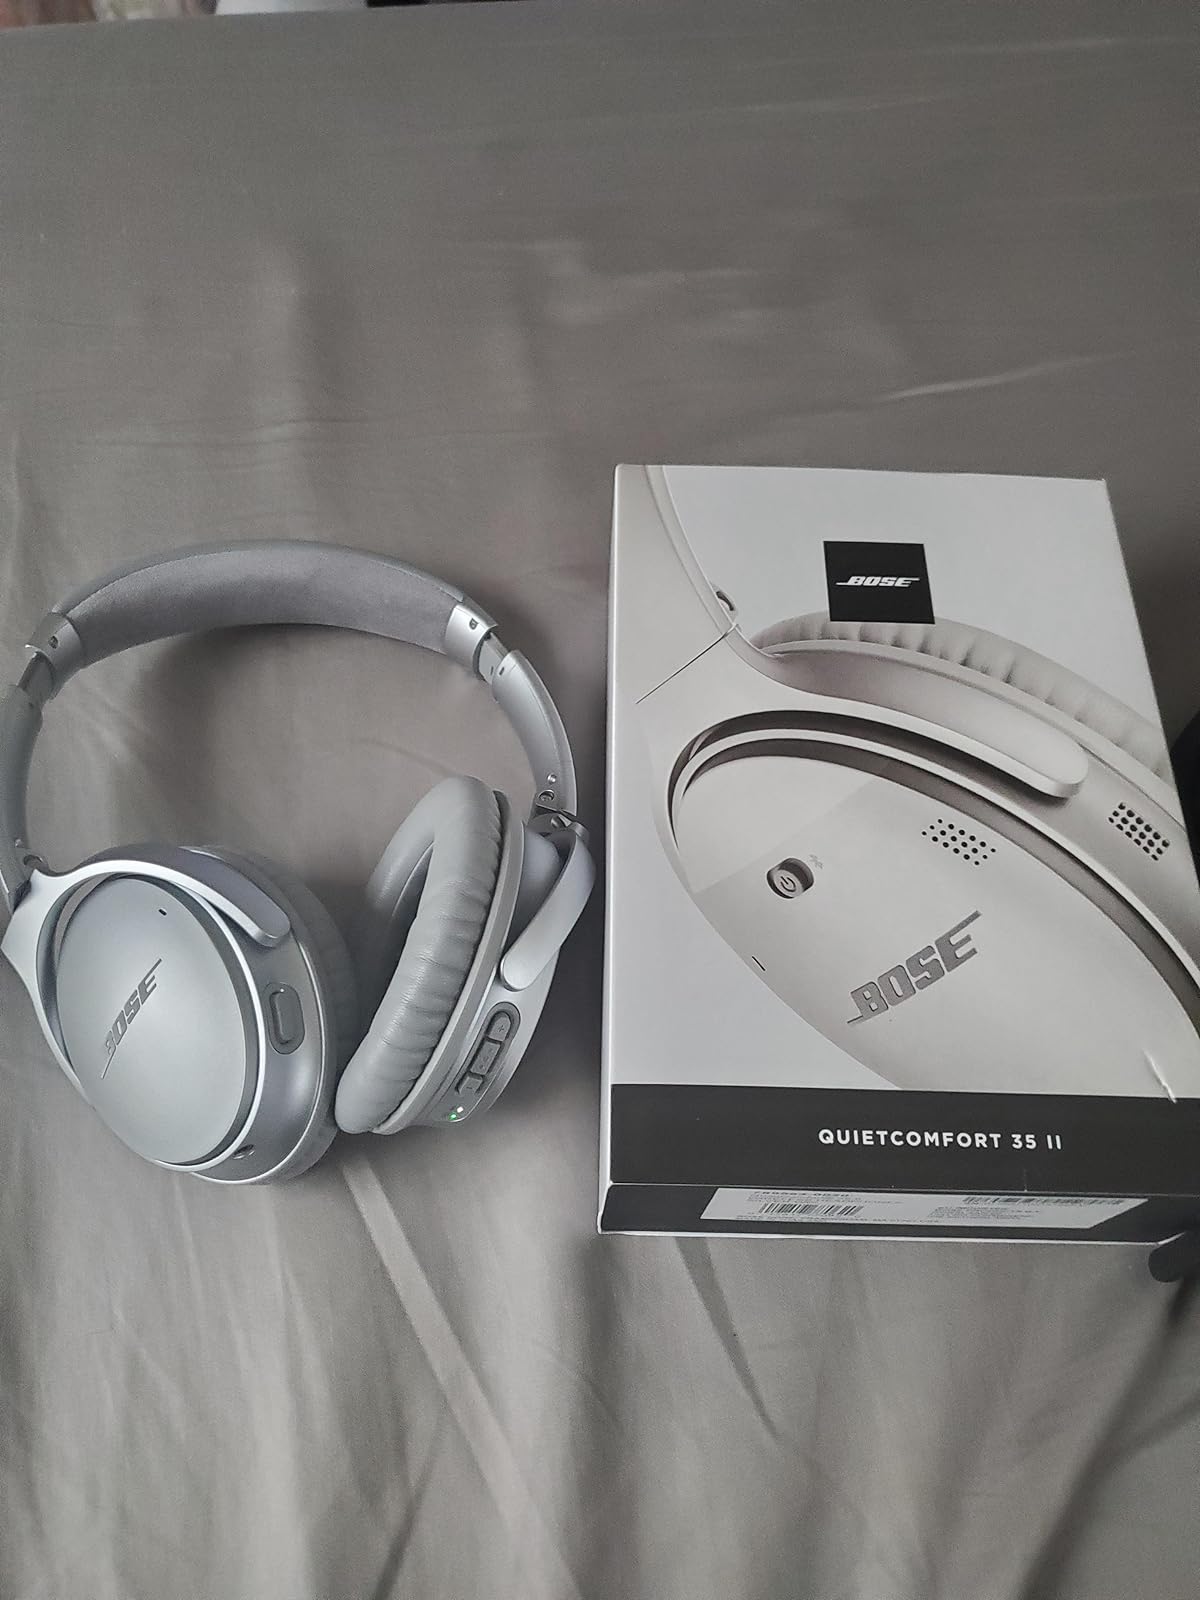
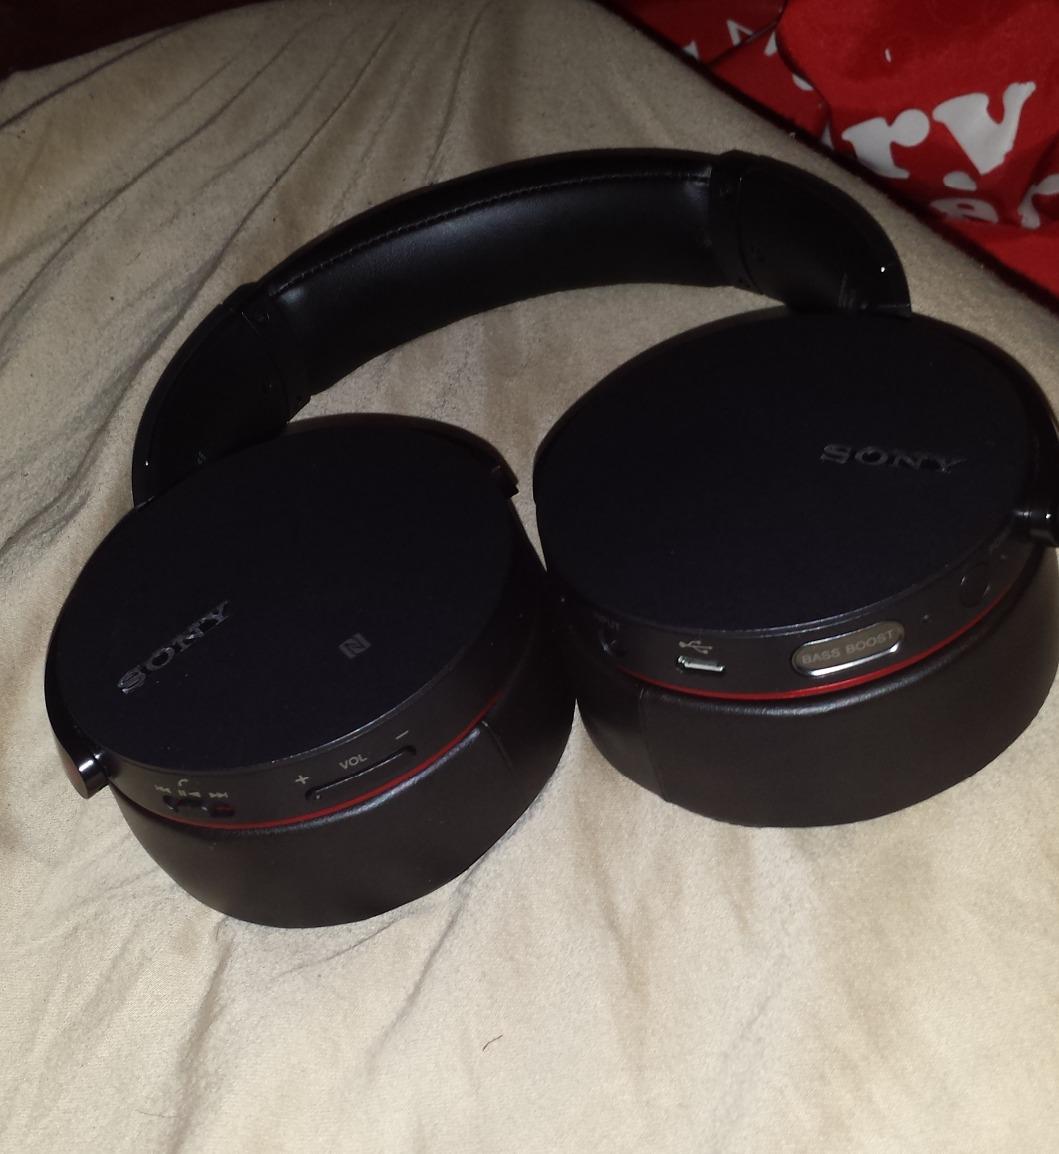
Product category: headphones
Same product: no